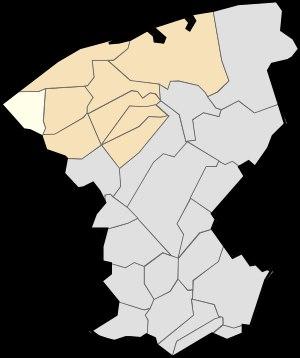
Escalles est une commune française située dans le département du Pas-de-Calais en région Hauts-de-France.